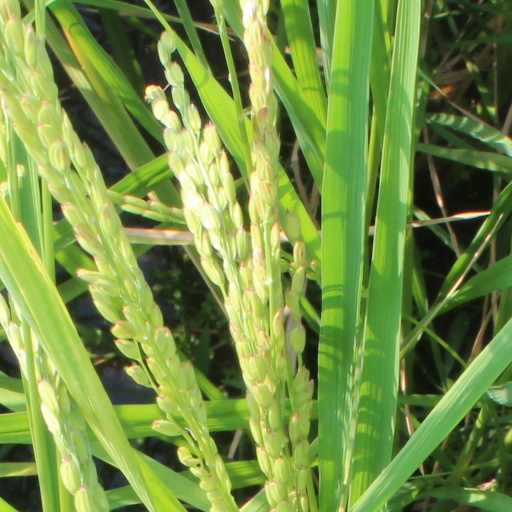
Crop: rice